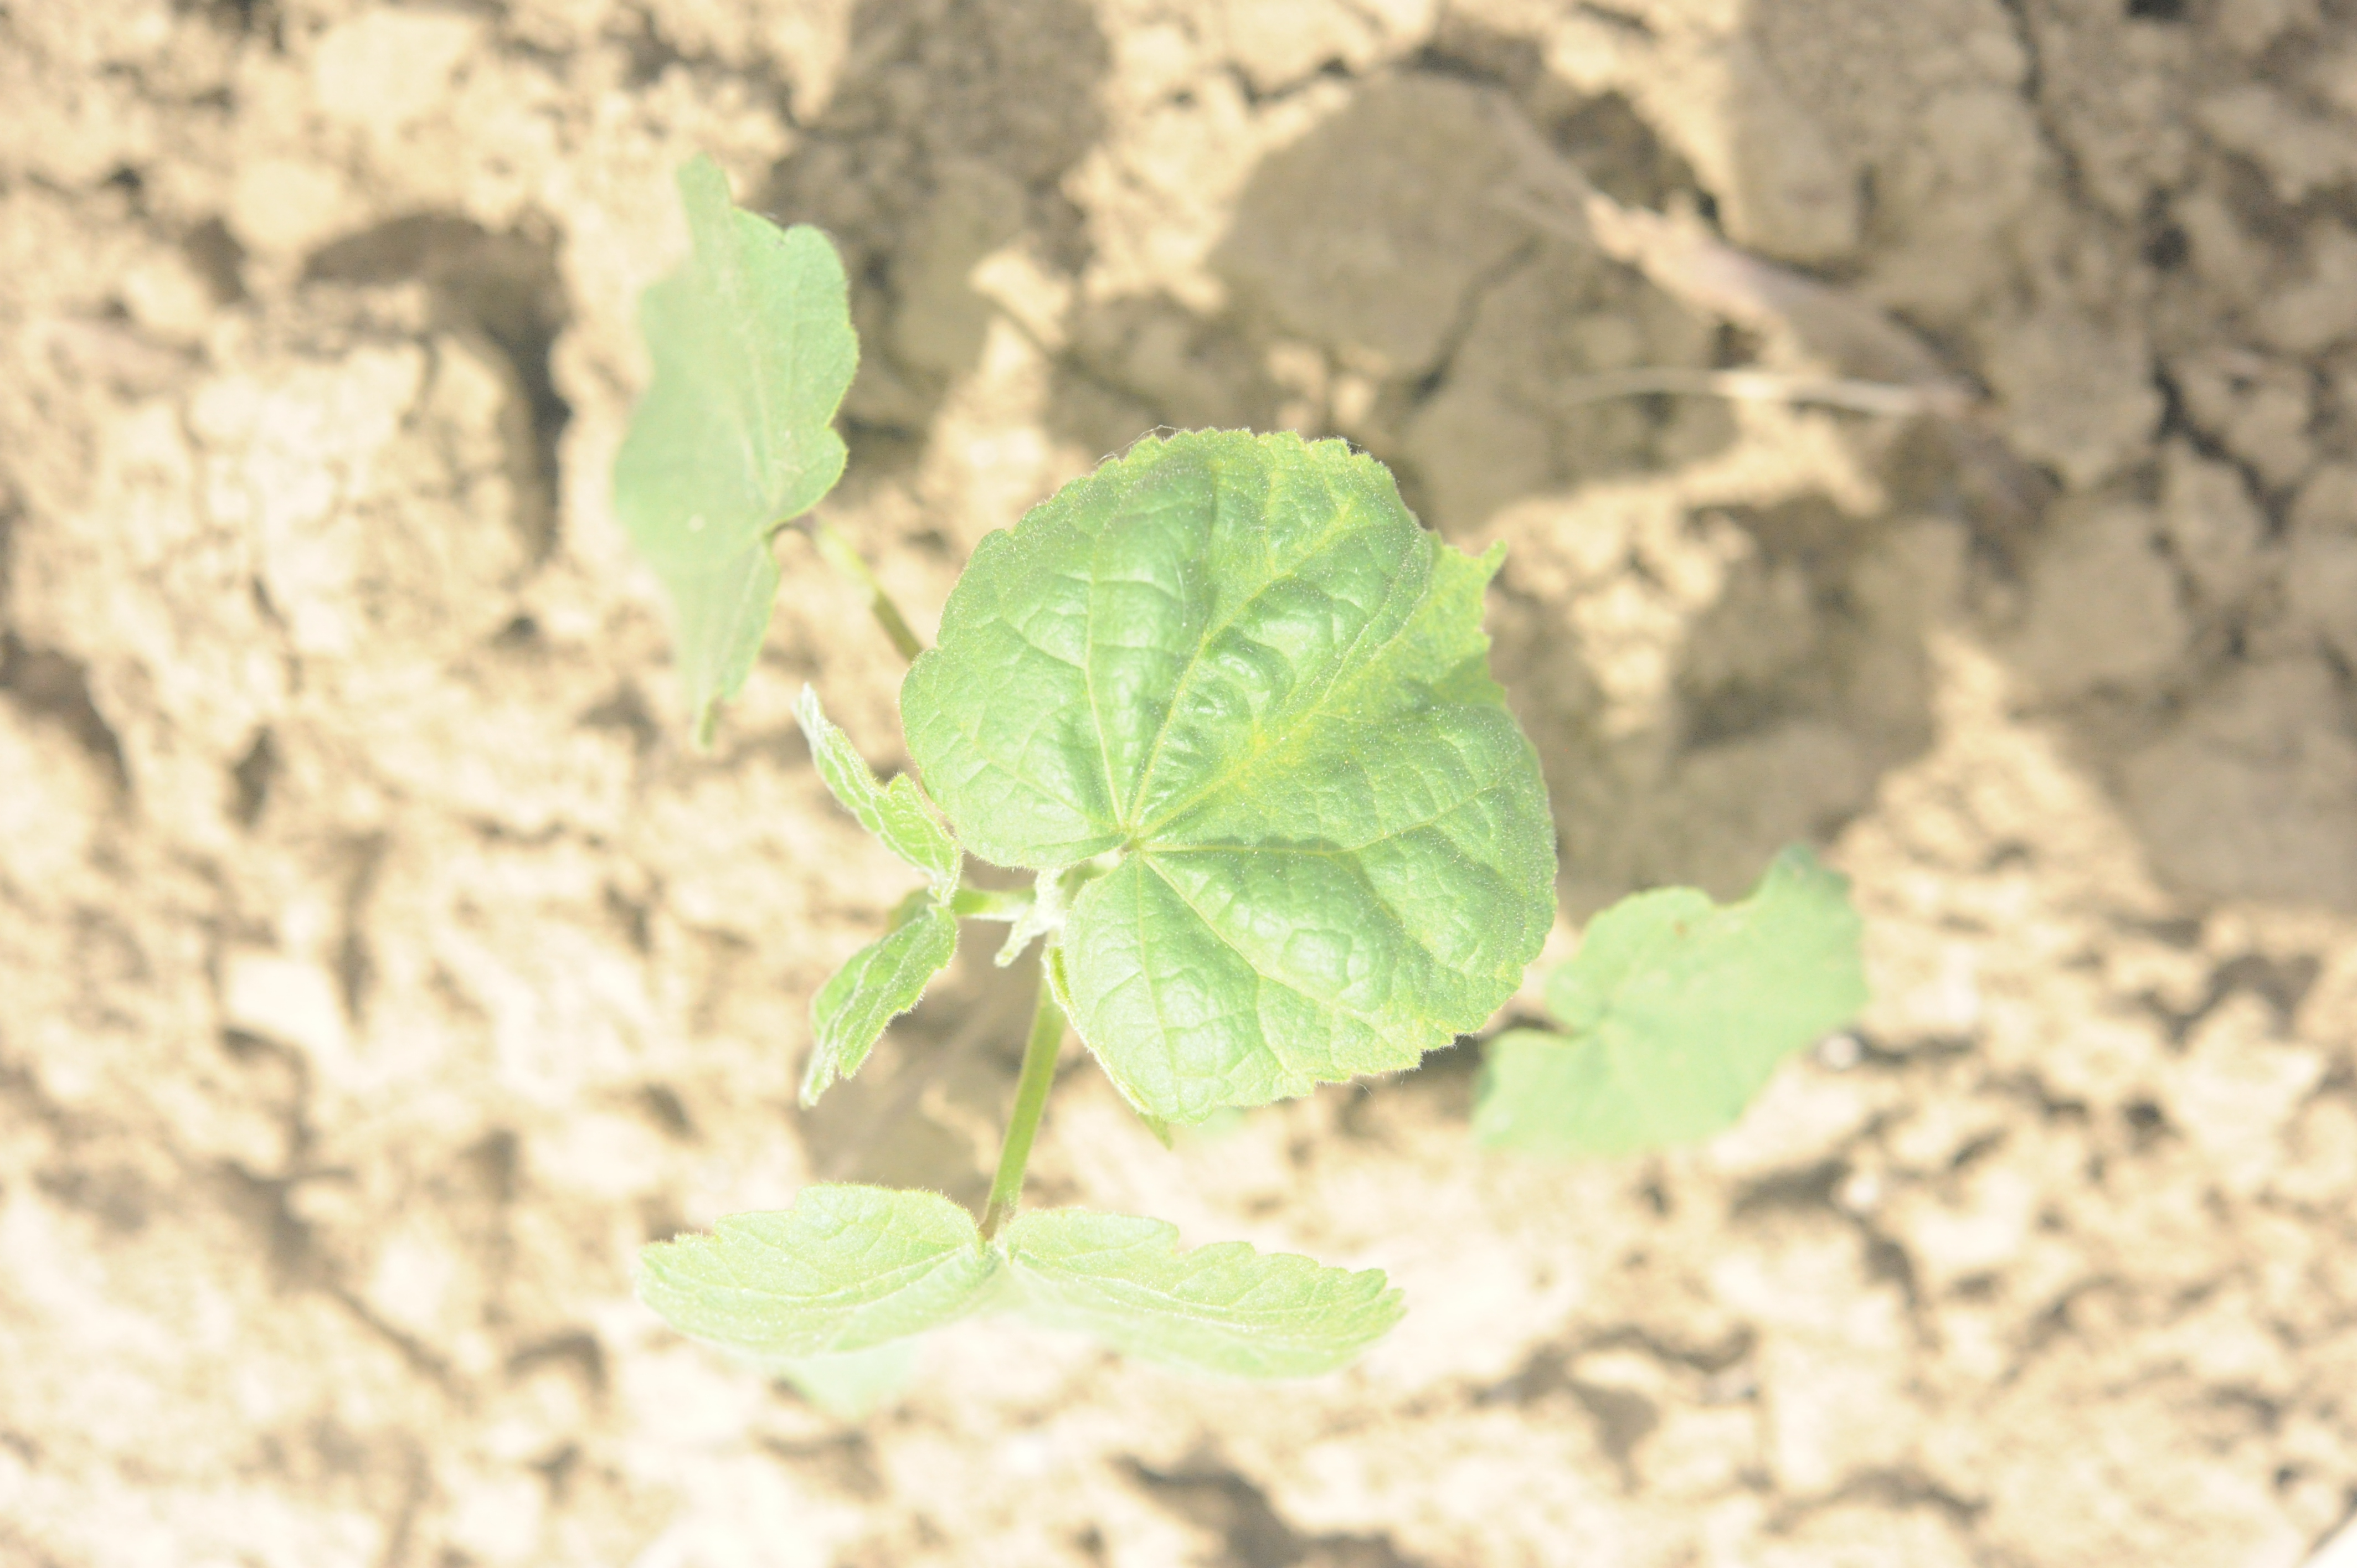
Label: velvet_leaf